Wiro of Roermond

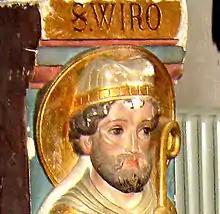
Saint Wiro: statue in Sint Odilienberg

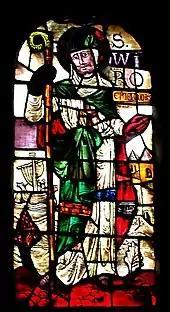
Wiro as a missionary bishop: stained glass window in the Basilica of Saints Wiro, Plechelm and Otger, Sint Odilienberg

Wiro of Roermond, also Wiro or Wera of Utrecht (and possibly also the same as Vira of Northumbria; d. c. 700) is a Christian saint of the 8th century. His feast day is May 8.